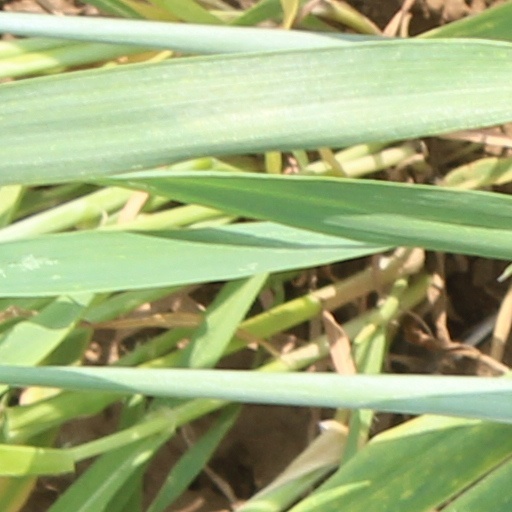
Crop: wheat